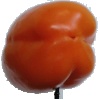
Label: Pepper Orange 1